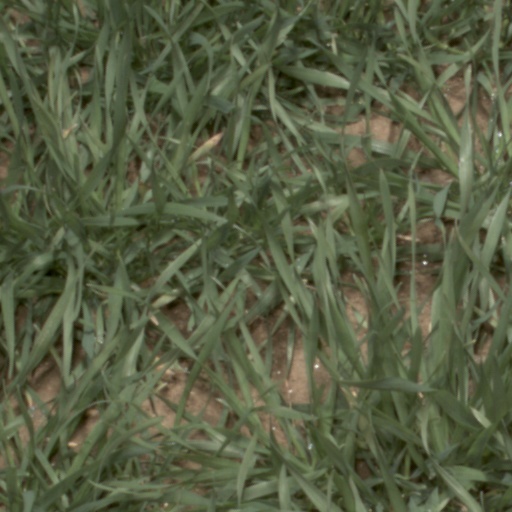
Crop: wheat